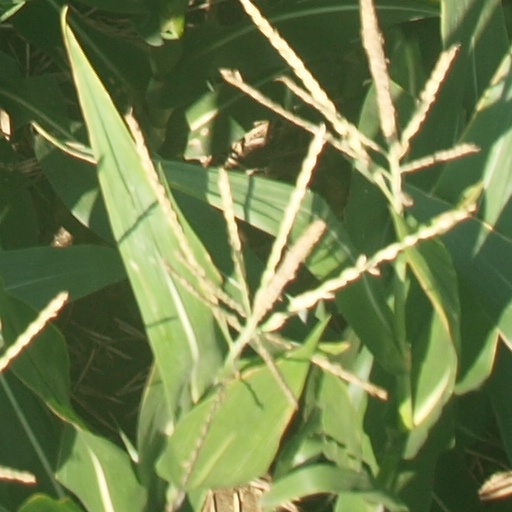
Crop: maize; corn